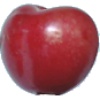
Label: Cherry 2